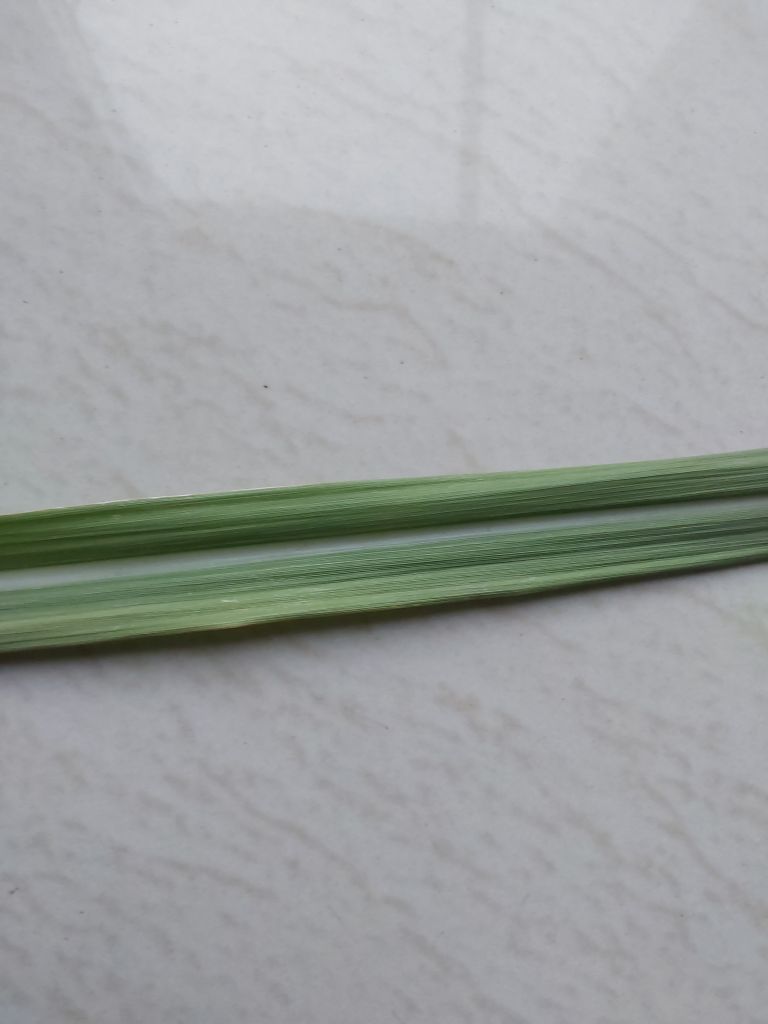
Label: Viral Disease